St Pius X College, Sydney

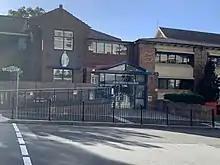
Street View of Front Entrance to college, in 2020

St Pius X College started in 1937 as Christian Brothers Chatswood, initially going to the Beginner level, with the first Leaving Certificate class graduating in 1941.